Jesús de la Peña Chapel

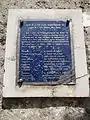
A historical marker detailing the renovation of the Chapel

The construction of Jesús de la Peña Chapel marks the beginning of Christianity in Marikina. Before the Spaniards arrived, the area was settled by river-dwellers who relied on the Marikina River for their means of livelihood. When the Jesuits first came to the idyllic, fertile land now known as Jesús dela Peña, they brought with them a small image of Jesus. Fired with zeal to convert the natives to Catholicism, they held the first Mass in a former storage house on April 16, 1630. Afterwards, they immediately formed their order at the west bank of the river, which was full of big rocks. Inspired by the site, the priests soon called the place as "Jesús de la Peña" (Jesus of the Rock) which was also the name of the new mission.